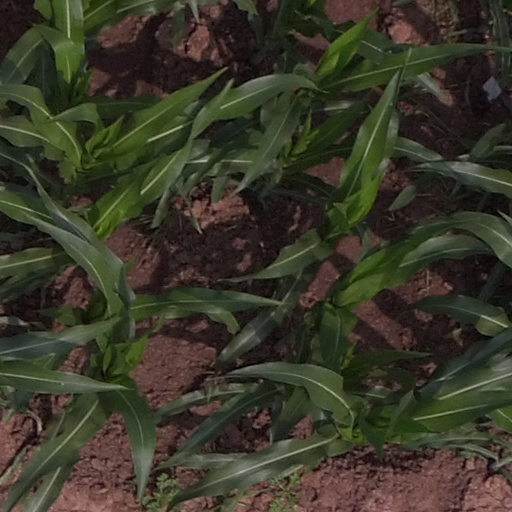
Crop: maize; corn